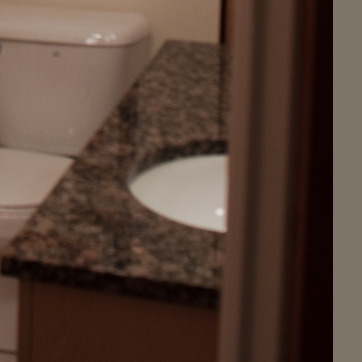
Material: ceramic